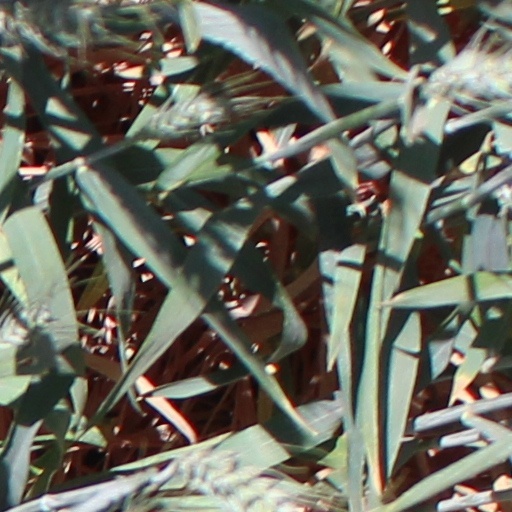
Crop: wheat